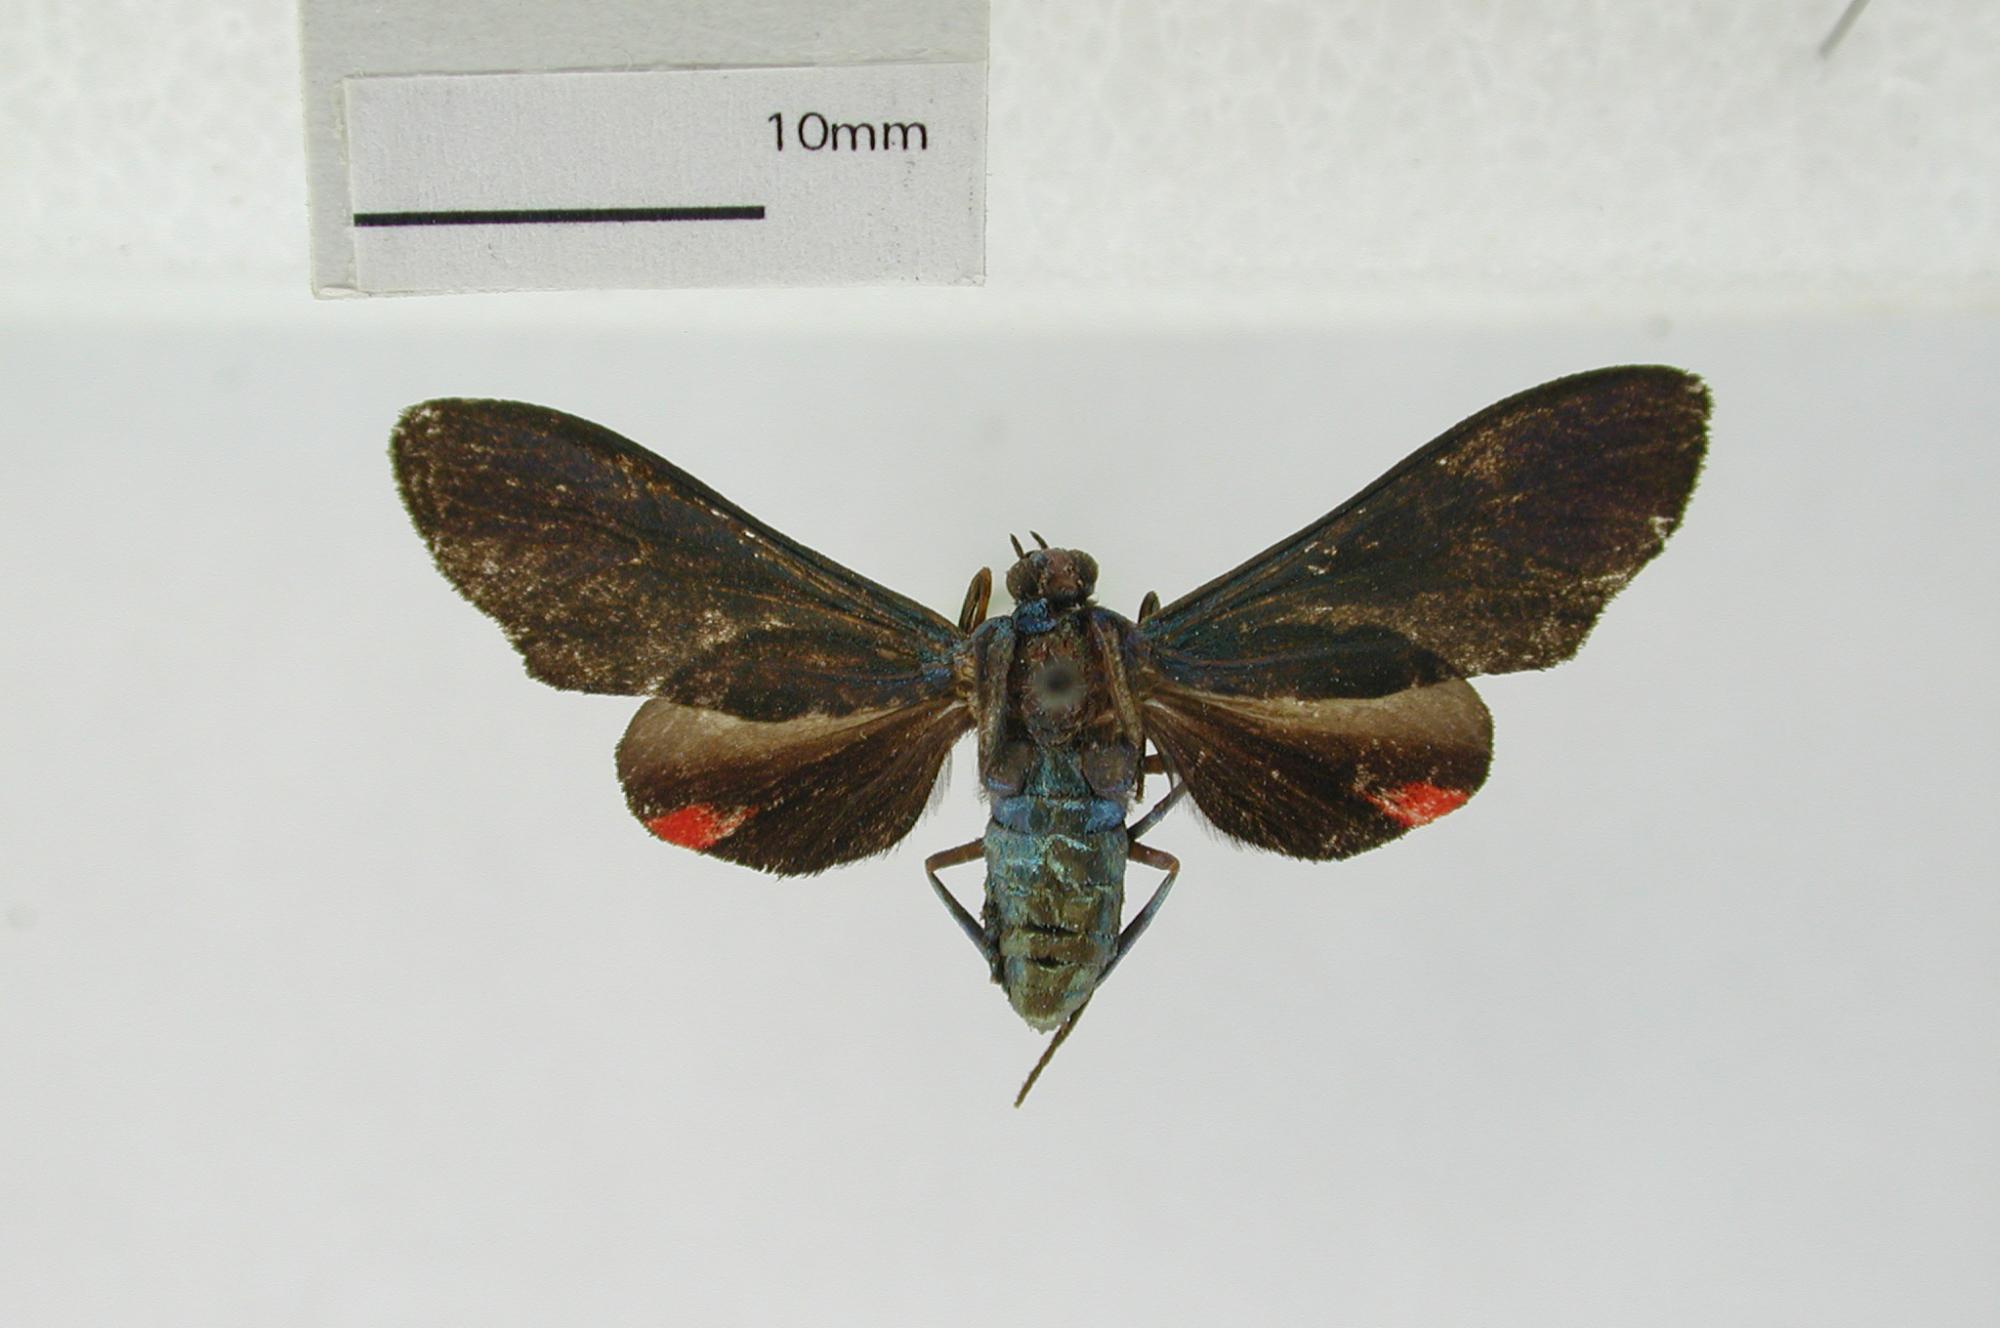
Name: Antichloris clementi
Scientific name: Antichloris clementi Schaus, 1938
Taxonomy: Animalia, Arthropoda, Insecta, Lepidoptera, Arctiidae
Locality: Santiago de Cuba, Cuba